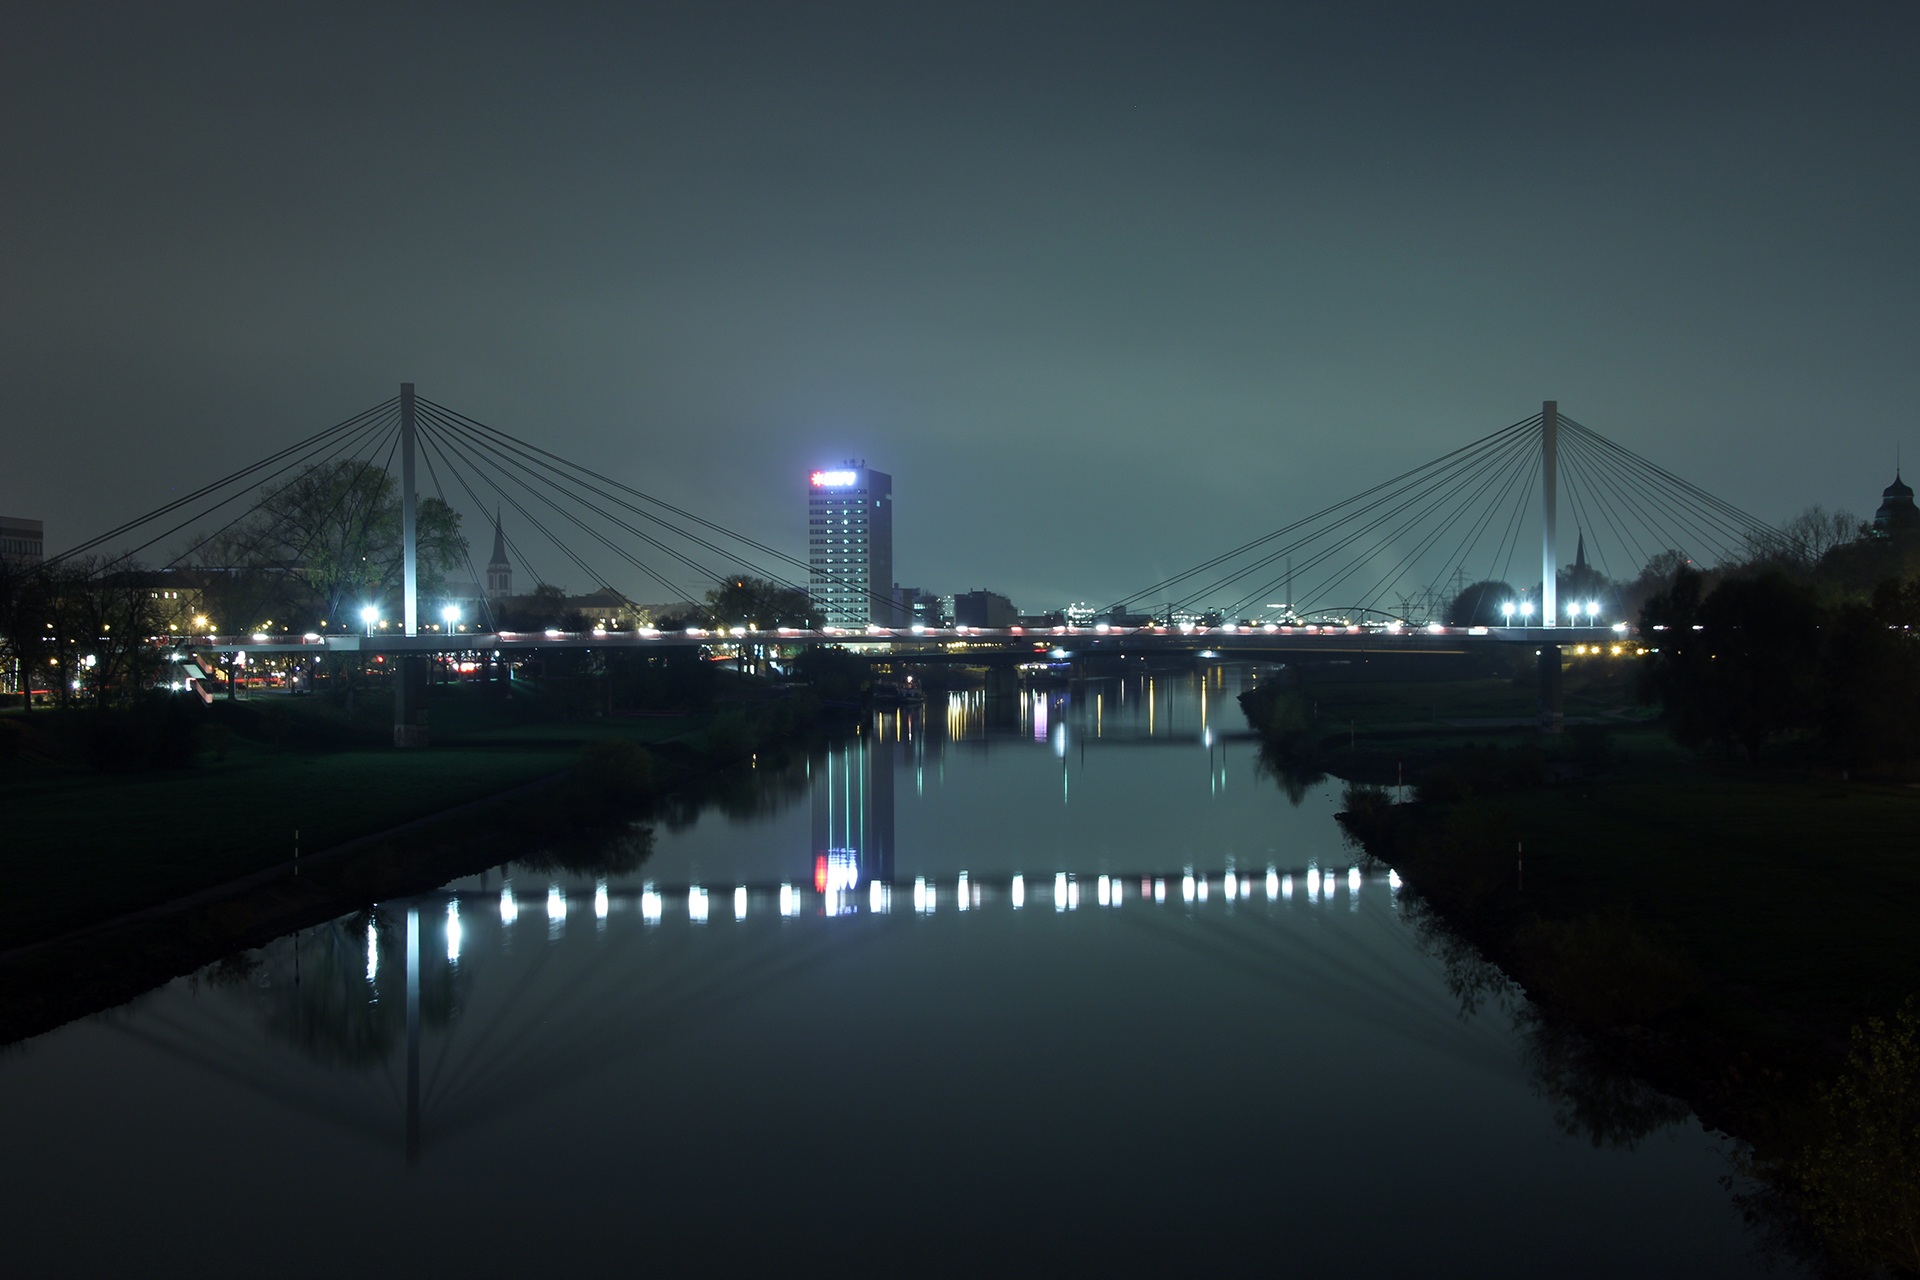
light, architecture, bridge, skyline, night, morning, dawn, river, cityscape, panorama, dusk, evening, reflection, city view, mannheim, neckar, city panorama